Druze

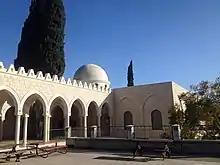
Maqam Al-Khidr in Kafr Yasif

The Druze rejection of polygamy, in contrast to Islamic tradition, reflects a significant influence from Christianity on their faith. While the Druze cite certain Quranic verses to justify their position, it more closely mirrors the Christian perspective on marriage. Additionally, the practice of monasticism by some Druze sheikhs is highly regarded within their community. It's not uncommon for a sheikh to request celibacy from his fiancée, and many Druze sheikhs remain unmarried throughout their lives. In Druze belief, sex is seen not as an end in itself but as a means of reproduction, with certain sexual forms considered sinful.